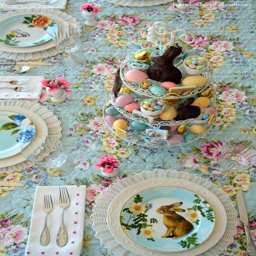
western christian holiday and table with bunnies , eggs , birds and blooms !